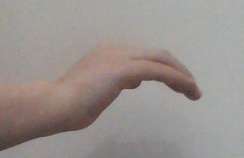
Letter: haa